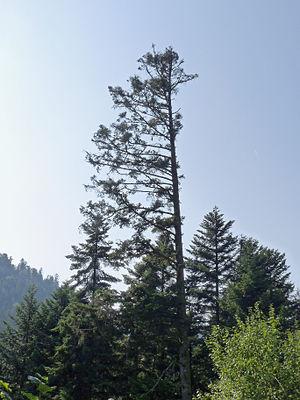
Défilé de Straiture (Vosges)
Un port en drapeau est la forme que peut prendre un arbre sous l'effet de vents forts soufflant régulièrement d'une même direction et l'obligeant à développer ses branches, ou à les conserver, dans le sens de ces vents dominants ; le houppier présente un étirement maximum dans le sens dominant du vent et le tronc est parfois presque couché. En bordure de mer s'ajoutent les effets des embruns marins; Tous les arbres ont des réponses biomécaniques et d'aérodynamisme face au stress que constitue un vent unilatéral fort et régulier, mais différemment selon les essences.